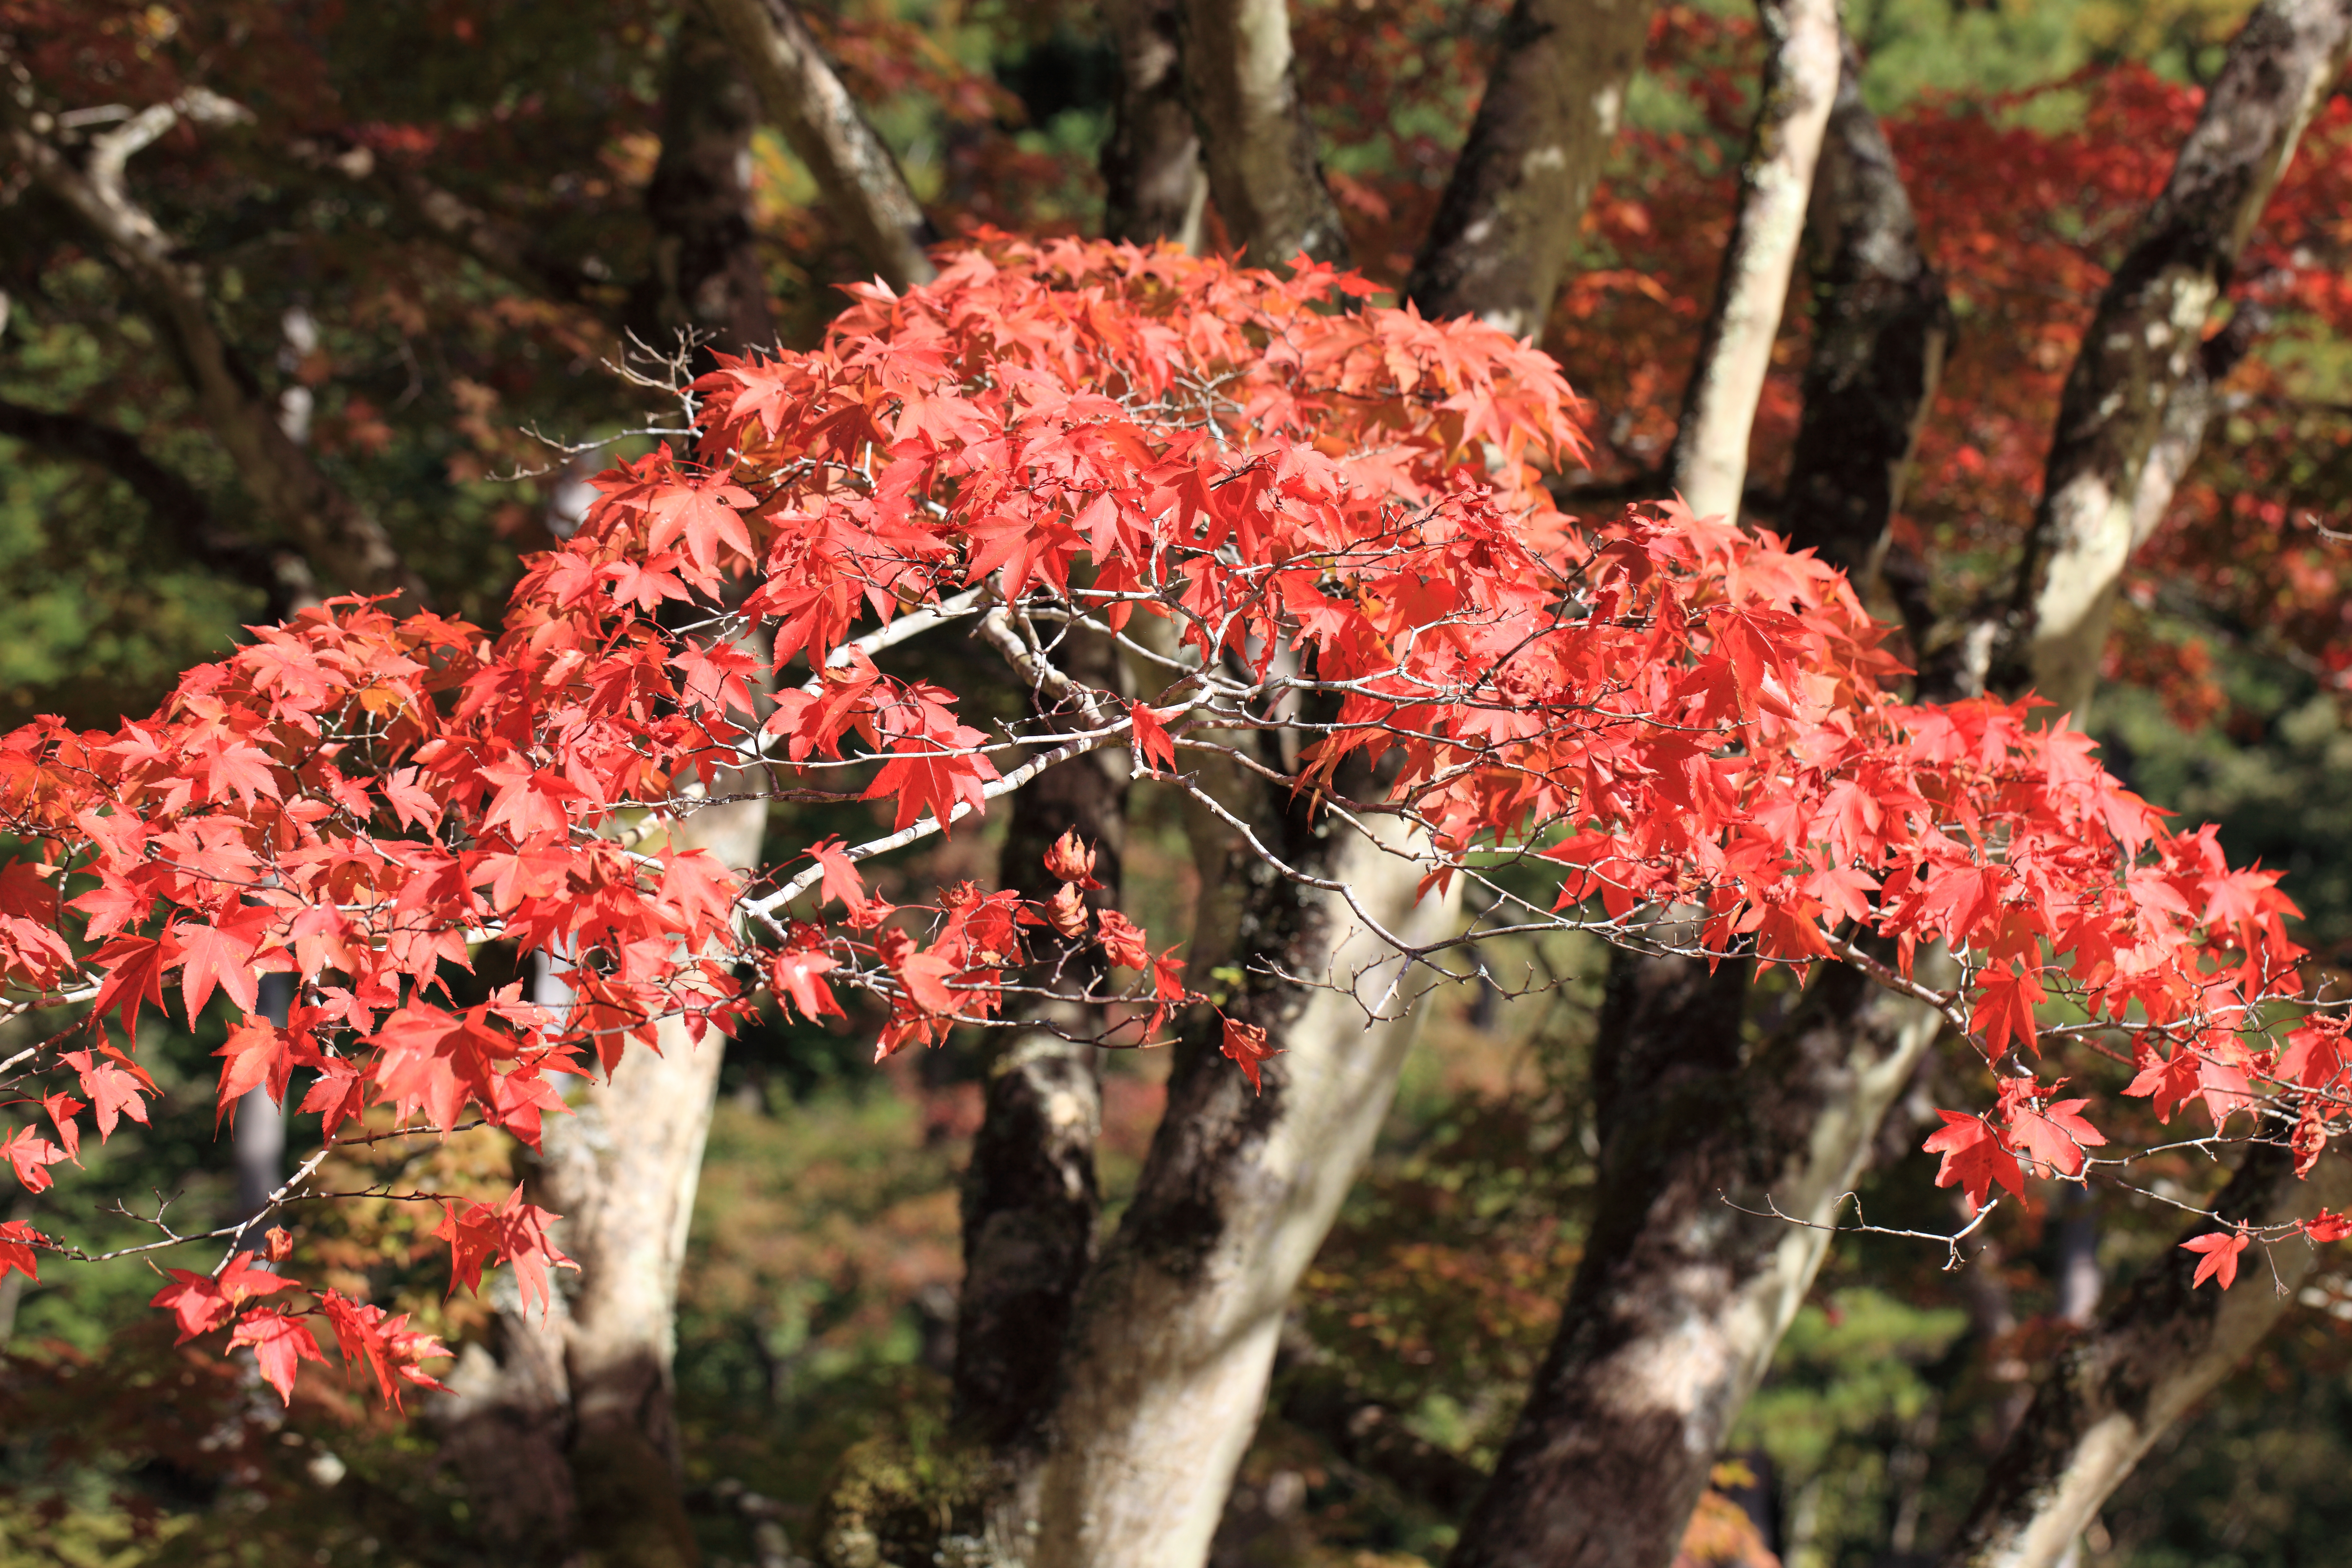
tree, branch, blossom, plant, leaf, flower, high, produce, evergreen, autumn, botany, garden, flora, season, maple tree, leaves, japanese, shrub, tinted, shrine, tochigi, 5d, style, hires, rowan, markii, momiji, hi, res, resolution, kanuma, furuminejinja, kohohen, autumnal, acer, flowering plant, woody plant, land plant